Time Please

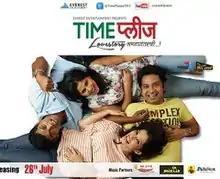
Theatrical release poster

Time Please is a Marathi romantic comedy drama film released on 26 July 2013. This film is directed by Sameer Vidwans and produced by Pratisaad Productions and 24 Carat Entertainment. It is loosely based on the play Nava Gadi Nava Rajya with Umesh Kamat and Priya Bapat reprising their roles.